Cori Zarek

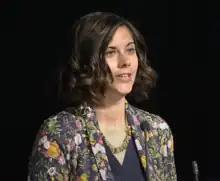
Zarek speaking at AGL Summit East, 2019

Corinna "Cori" Zarek is an American lawyer, public interest technologist and adjunct professor of media law.